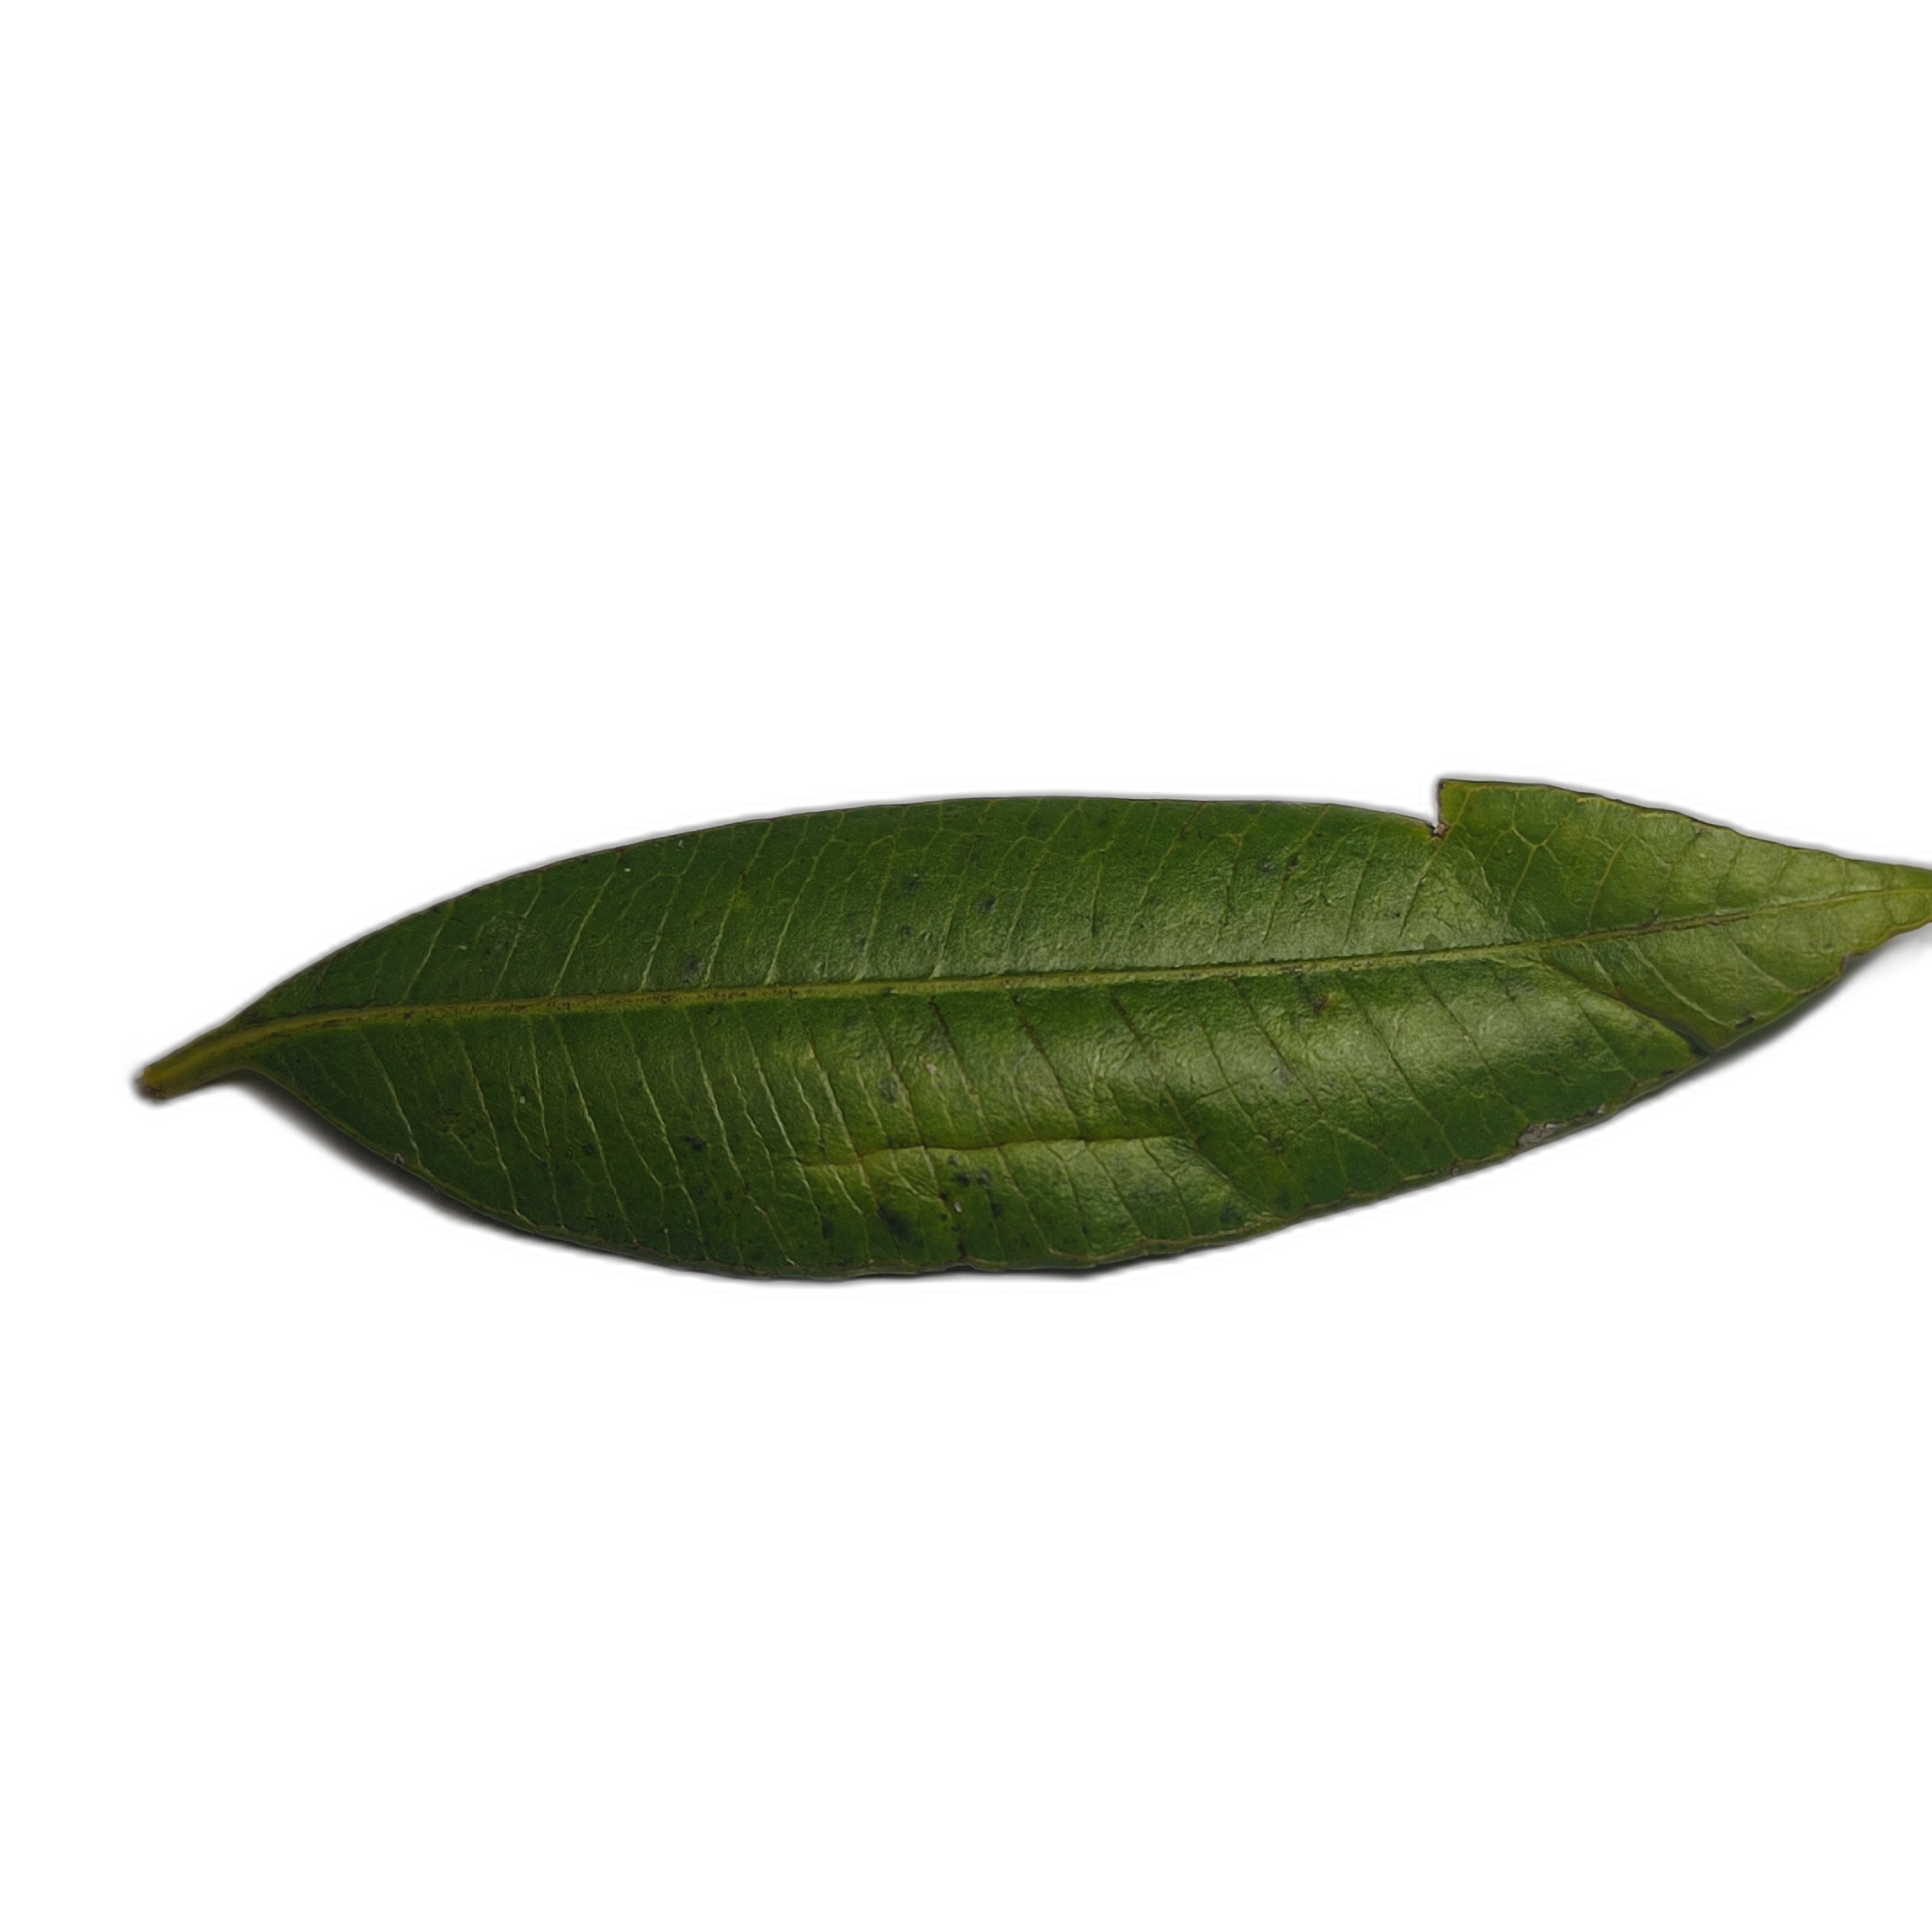
Label: healthy